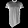
Label: T - shirt / top